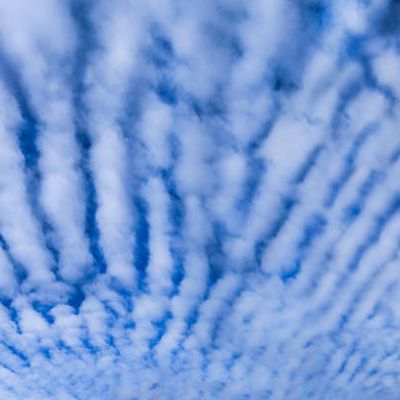
Cloud type: Stratus (St)